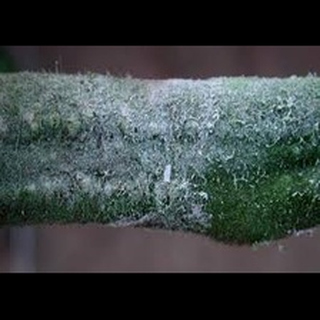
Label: wheat_mite